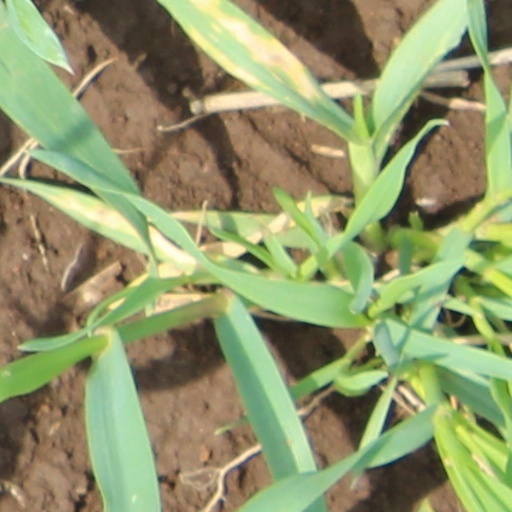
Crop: wheat